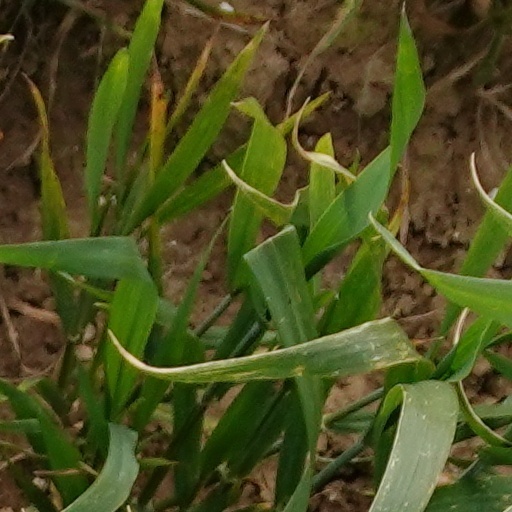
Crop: wheat